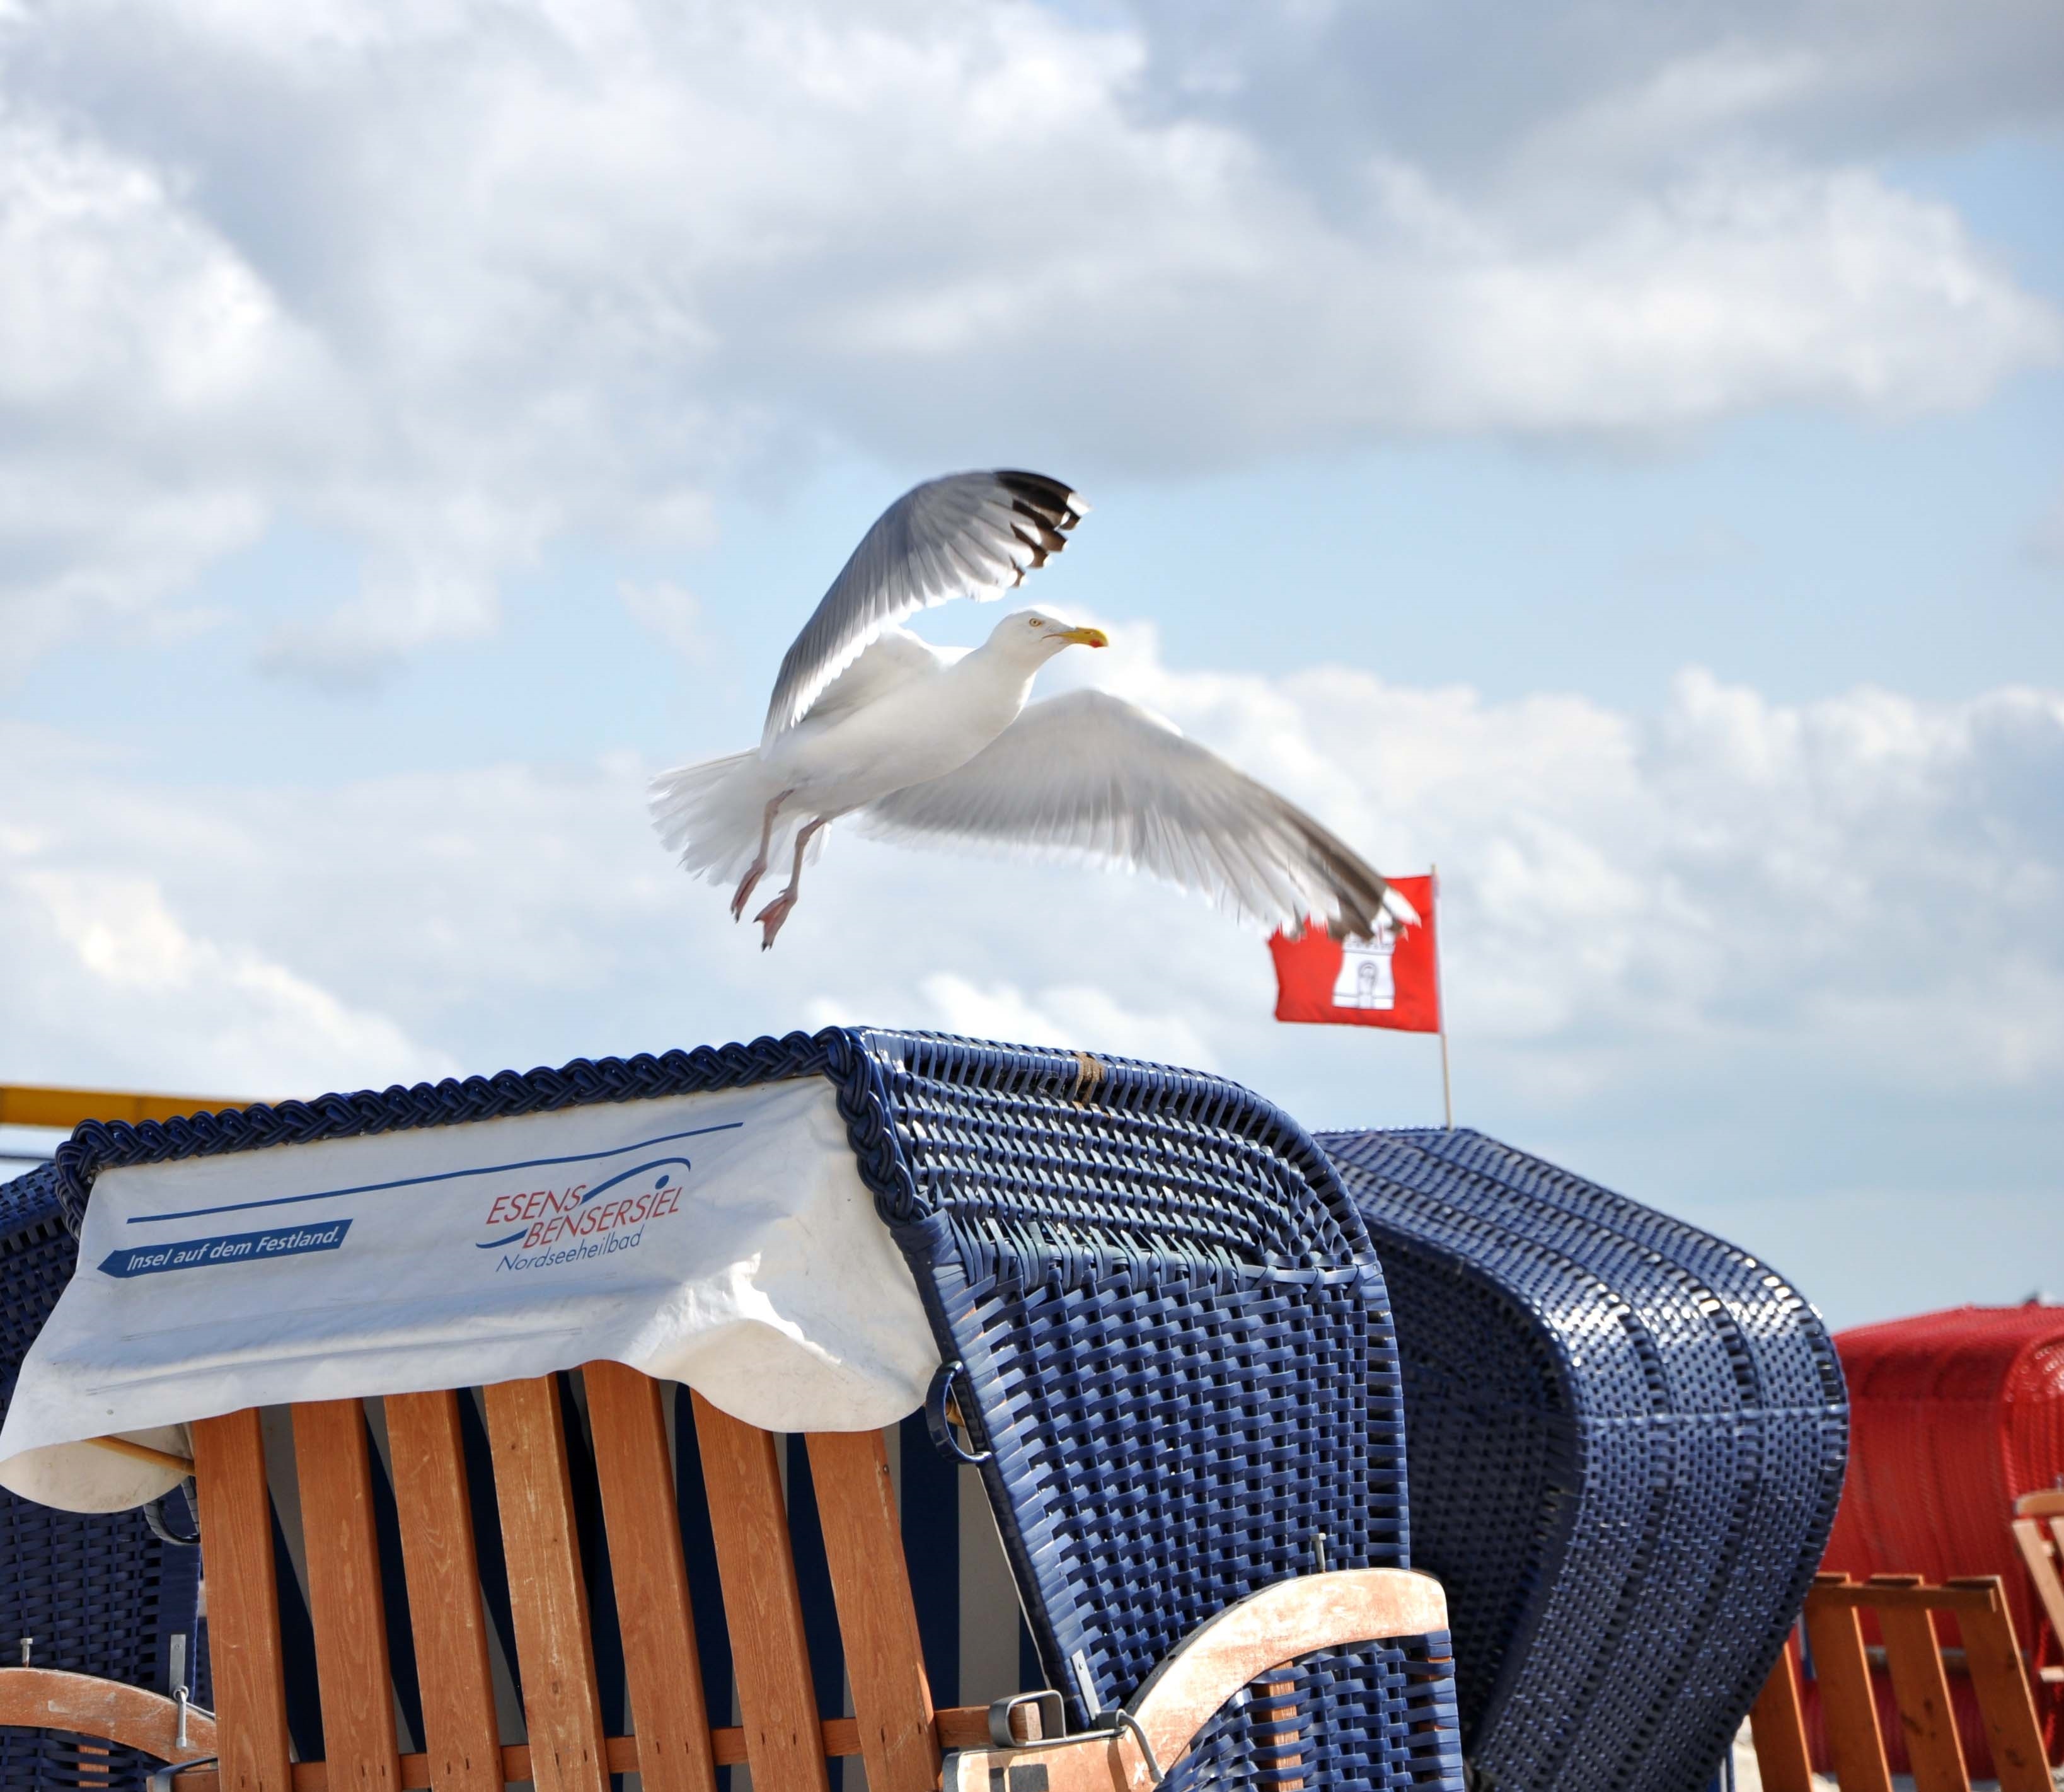
bird, wing, seabird, seagull, gull, flight, holiday, vertebrate, north sea, beach chair, bensersiel, charadriiformes